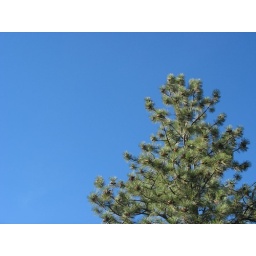
green against blue